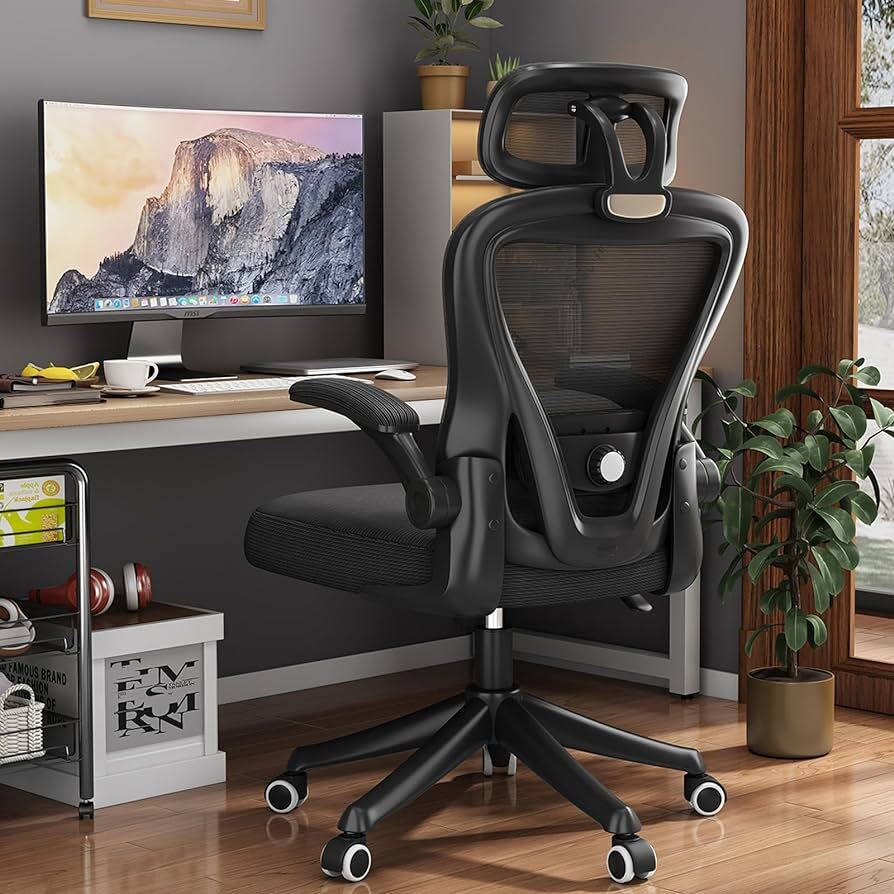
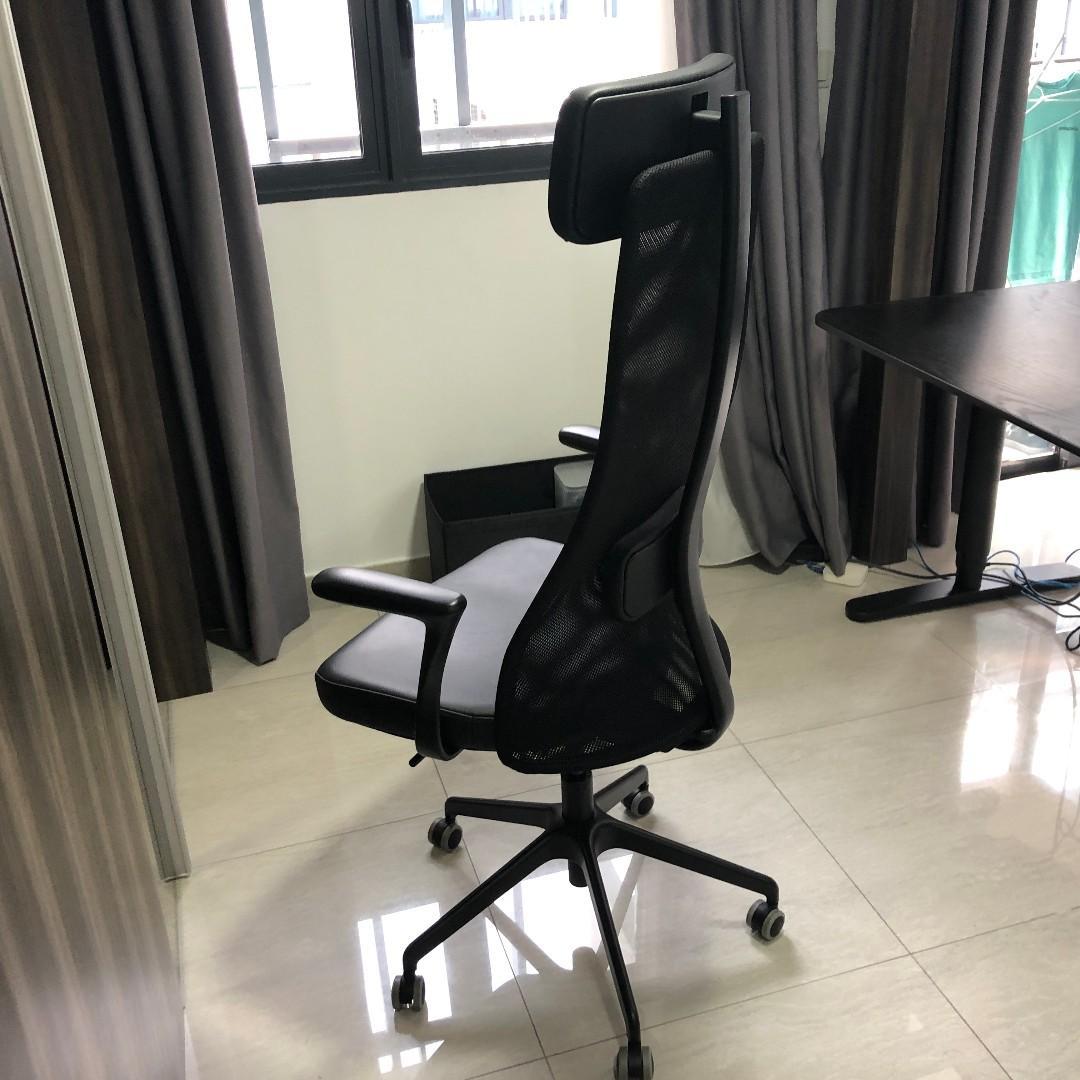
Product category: items_chair
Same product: no